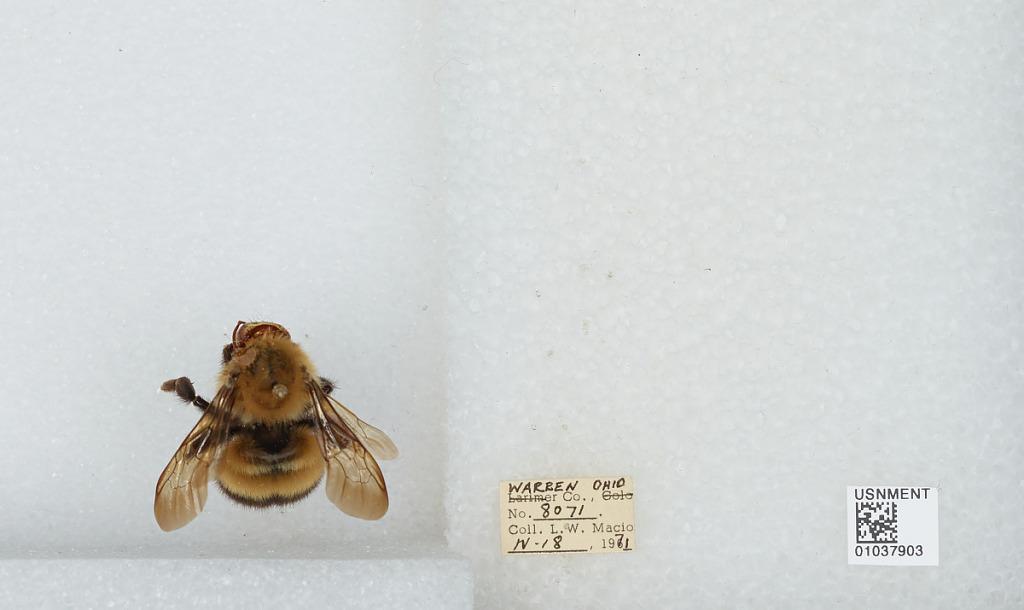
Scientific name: Bombus (Pyrobombus) perplexus Cresson
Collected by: L. Macior
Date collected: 1971-4-18
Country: United States
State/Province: Ohio
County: Warren
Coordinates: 39.4242, -84.1856